Buddha in a Traffic Jam

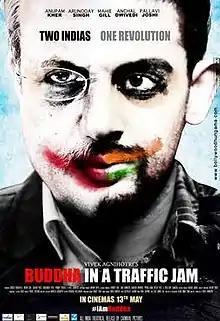
Official release poster of "Buddha in a Traffic Jam"

Buddha in a Traffic Jam is a 2016 Indian political thriller film written and directed by Vivek Agnihotri. The film was released nationwide on 13 May 2016.